David Lovering

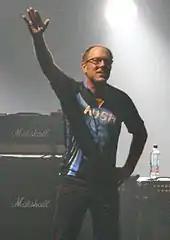
Lovering at Teatro La Cúpula in Santiago, Chile in October 2010

By the summer of 2003, Lovering was feeling depressed. In a 2004 interview, he commented: "I remember I was on the way to the bank, and I was just bummed out—everything, financially, was really a mess for me. I was involved in this relationship that was absolutely terrible. I was bottoming out. And I'm on the way to the bank and my cellphone rings. It's Joe [Santiago]; he says, 'Guess what?'" Santiago had just received a call from Thompson stating his desire to reunite the Pixies. Lovering was overjoyed at the news. He added that "the saddest thing is that when I sat down to rehearse for the Pixies, I couldn't believe that I had given up something that I loved". In 2004 Lovering and the band recorded their reunion single, "Bam Thwok".